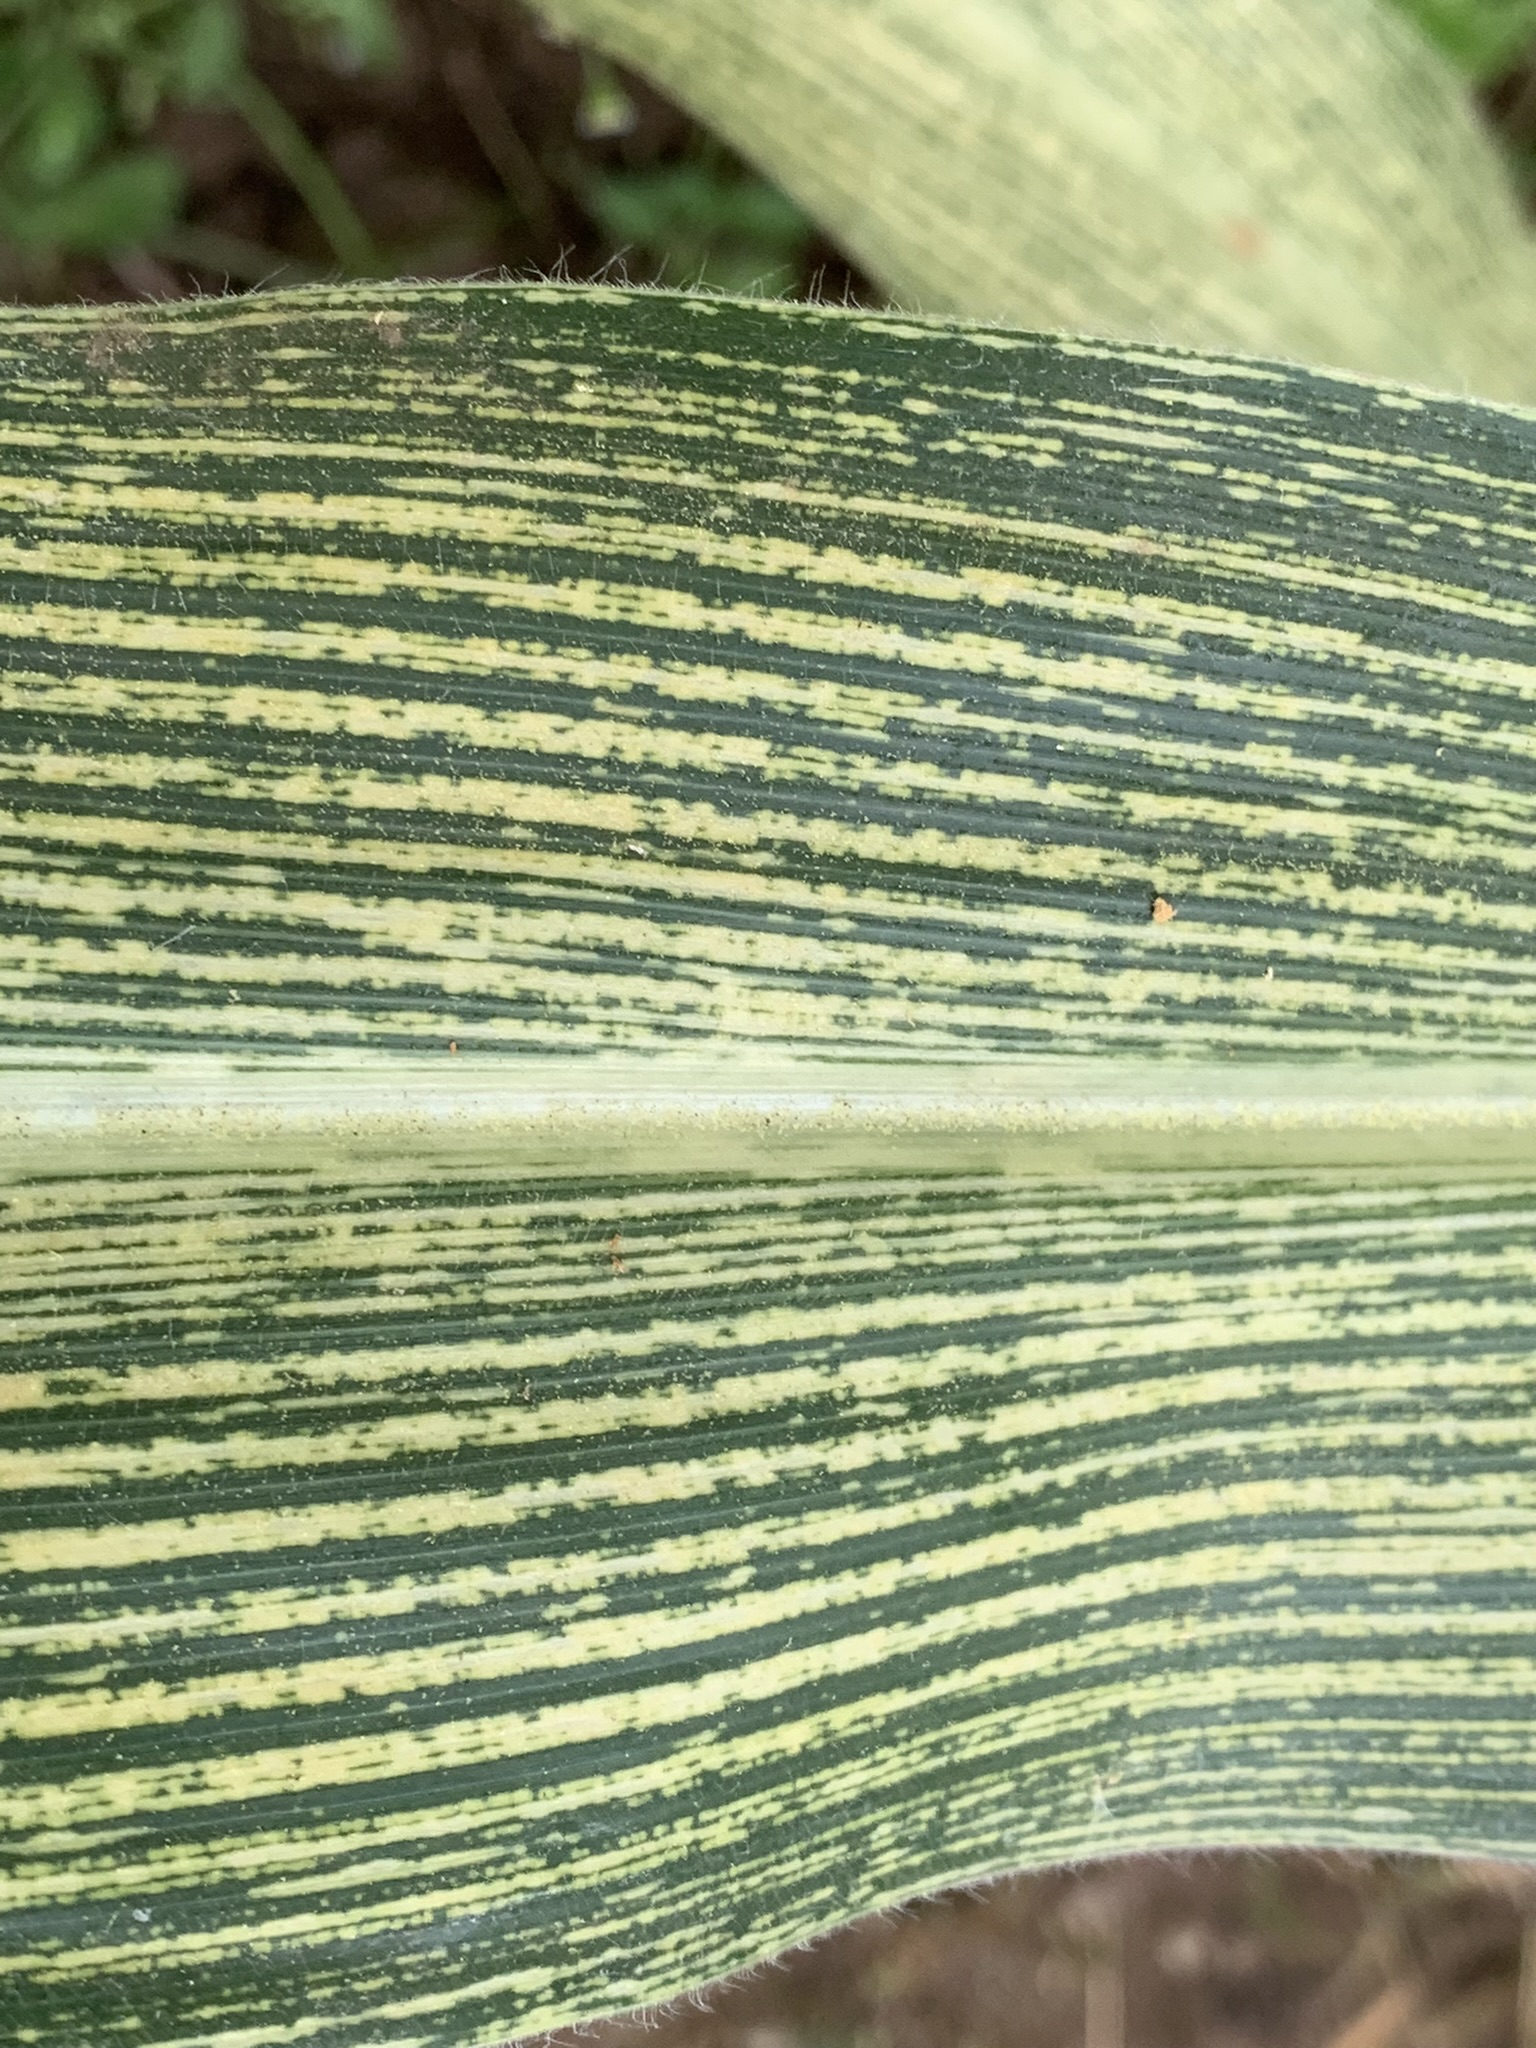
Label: MSV